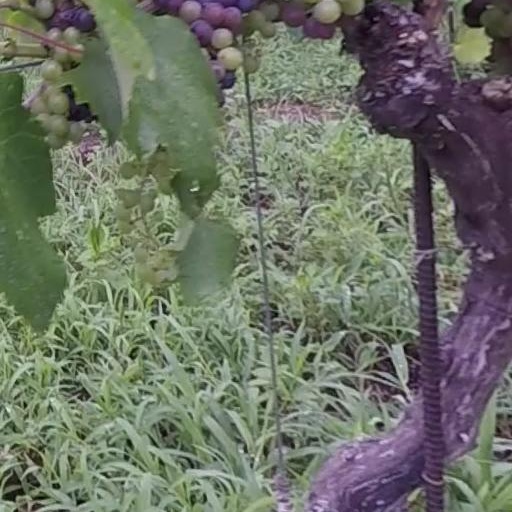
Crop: grape